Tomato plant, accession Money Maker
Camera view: bottom (45 deg); turntable rotation: 240 degrees
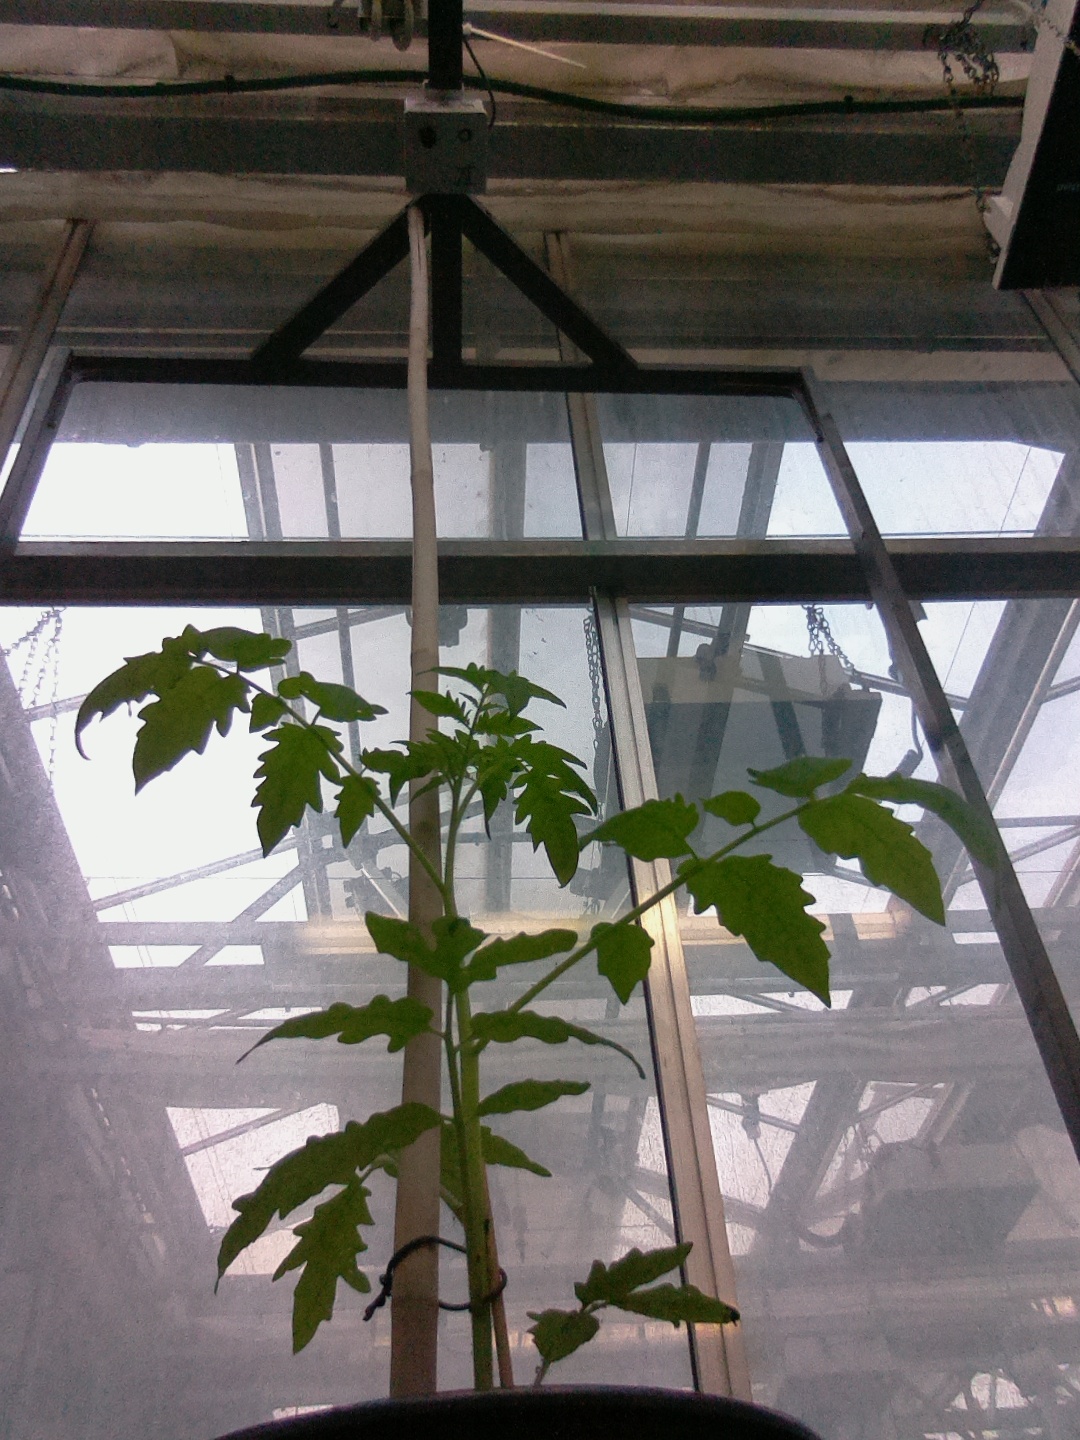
BBCH growth stage 13: 6 of true leaves visible